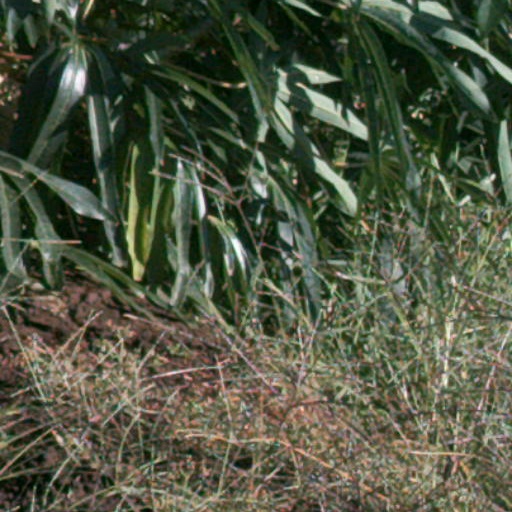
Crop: cassava